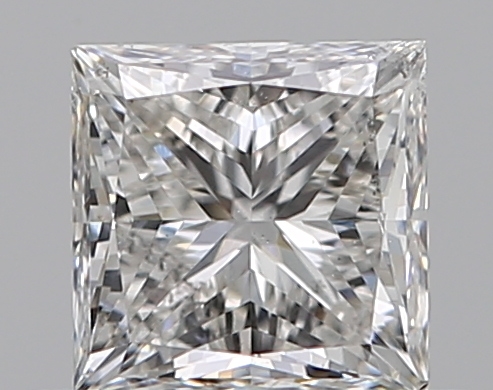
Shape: princess
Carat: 0.5
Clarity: SI1
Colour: H
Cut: EX
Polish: EX
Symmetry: GD
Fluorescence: N
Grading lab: GIA
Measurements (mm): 4.23 x 4.21 x 3.06